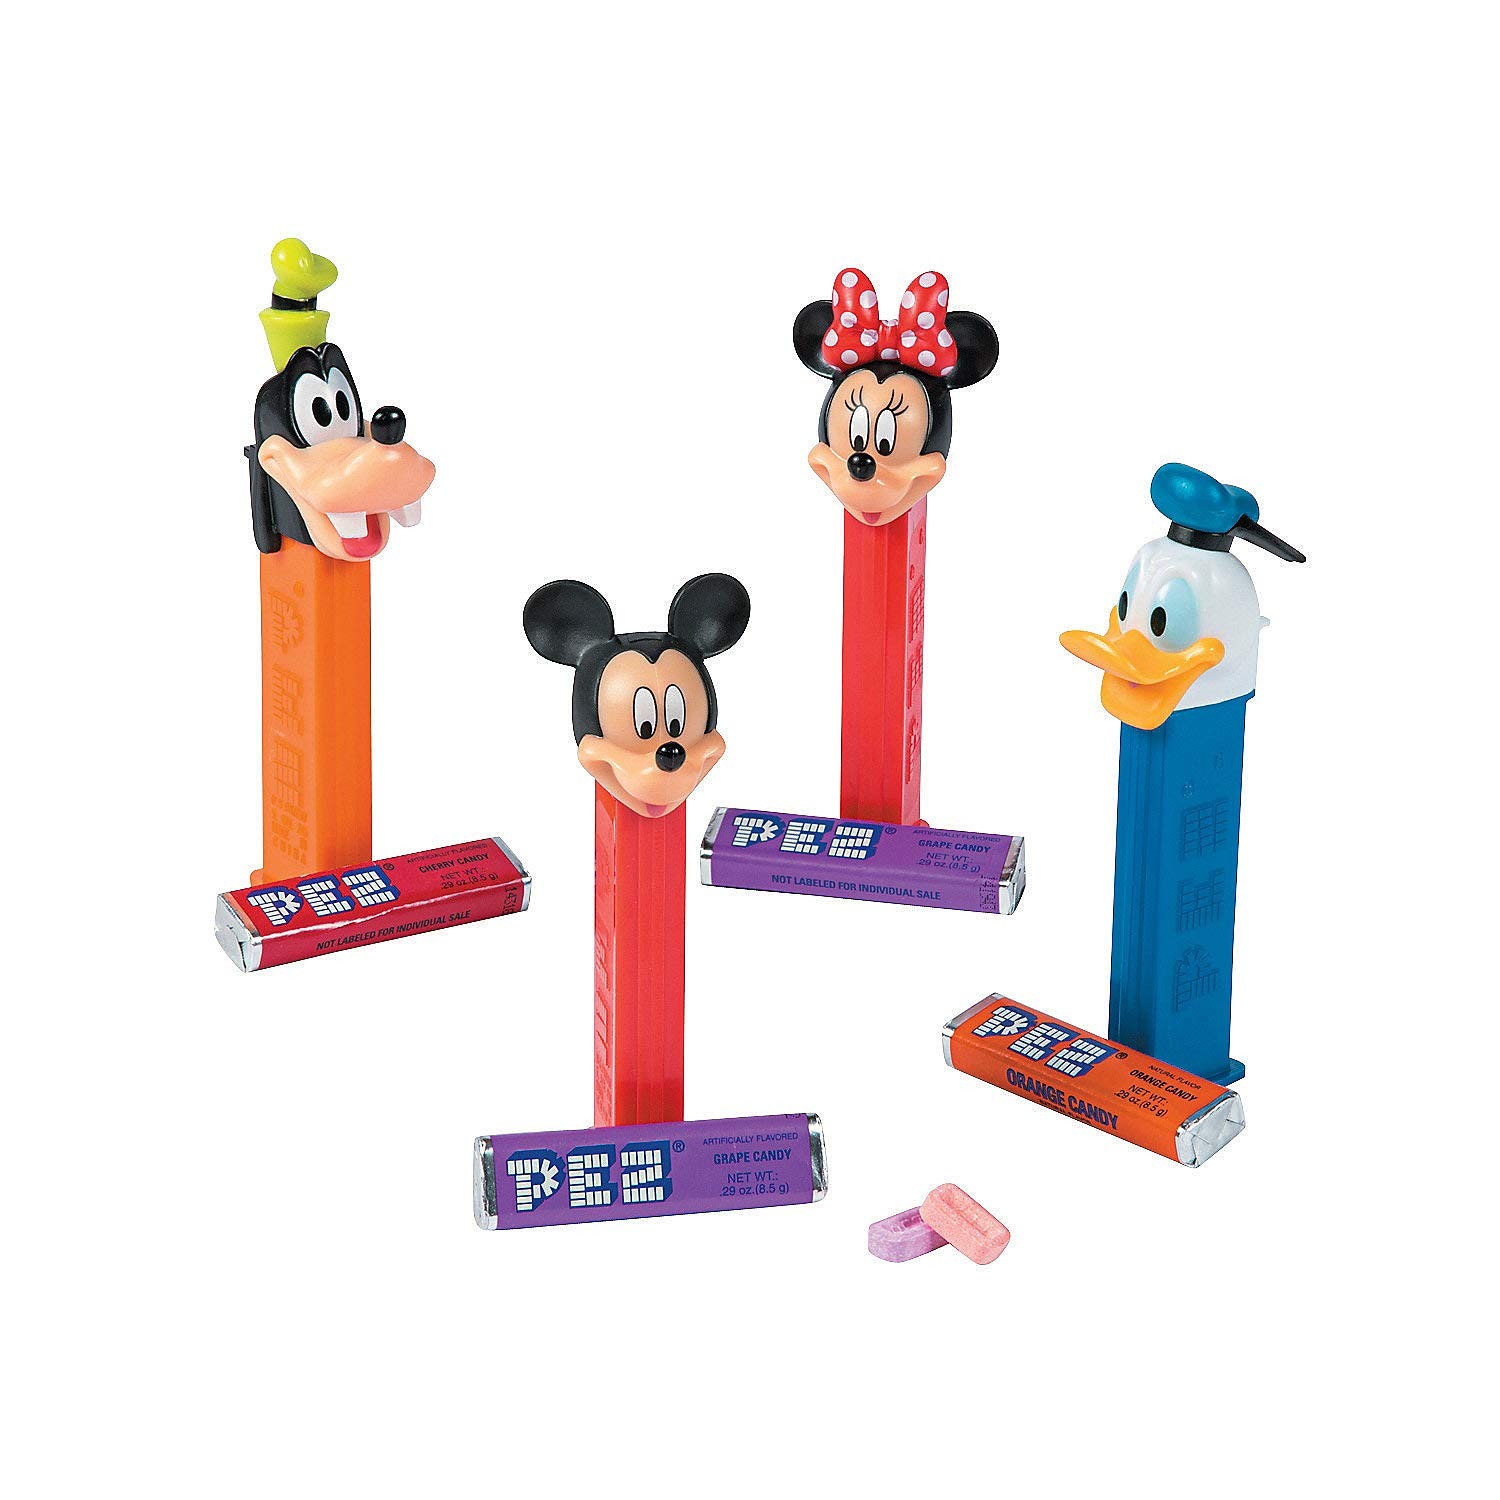
Item Name: Fun Express - Mickey Mouse Pez Assortments for Party - Hard Candy - Dextrose - Party - 12 Pieces
Bullet Point: The Mickey troupe is here to make you smile. Add these adorable PEZ to any favor bag, Easter basket, Christmas stocking, desk drawer or just because. Each plastic dispenser includes a roll of assorted fruit flavor candy. 4 1/2" Total wt, 5 oz. Disney Dairy-free. Gluten-free. Assortment of characters may vary. Made in the USA. Nut-free.
Product Description: The Mickey troupe is here to make you smile. Add these adorable PEZ to any favor bag, Easter basket, Christmas stocking, desk drawer or just because. Each plastic dispenser includes a roll of assorted fruit flavor candy. 4 1/2" Total wt, 5 oz. Disney Dairy-free. Gluten-free. Assortment of characters may vary. Made in the USA. Nut-free.
Value: 12.0
Unit: Count

Price: 29.08